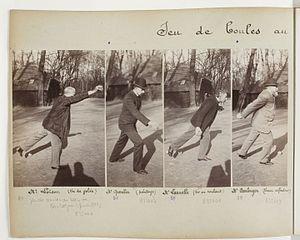
Joseph Jules Beau, né le 20 avril 1864 dans le 6ᵉ arrondissement de Paris, ville où il est mort le 5 avril 1932 dans le 16ᵉ arrondissement, est un photographe français et l'un des premiers reporters sportifs.